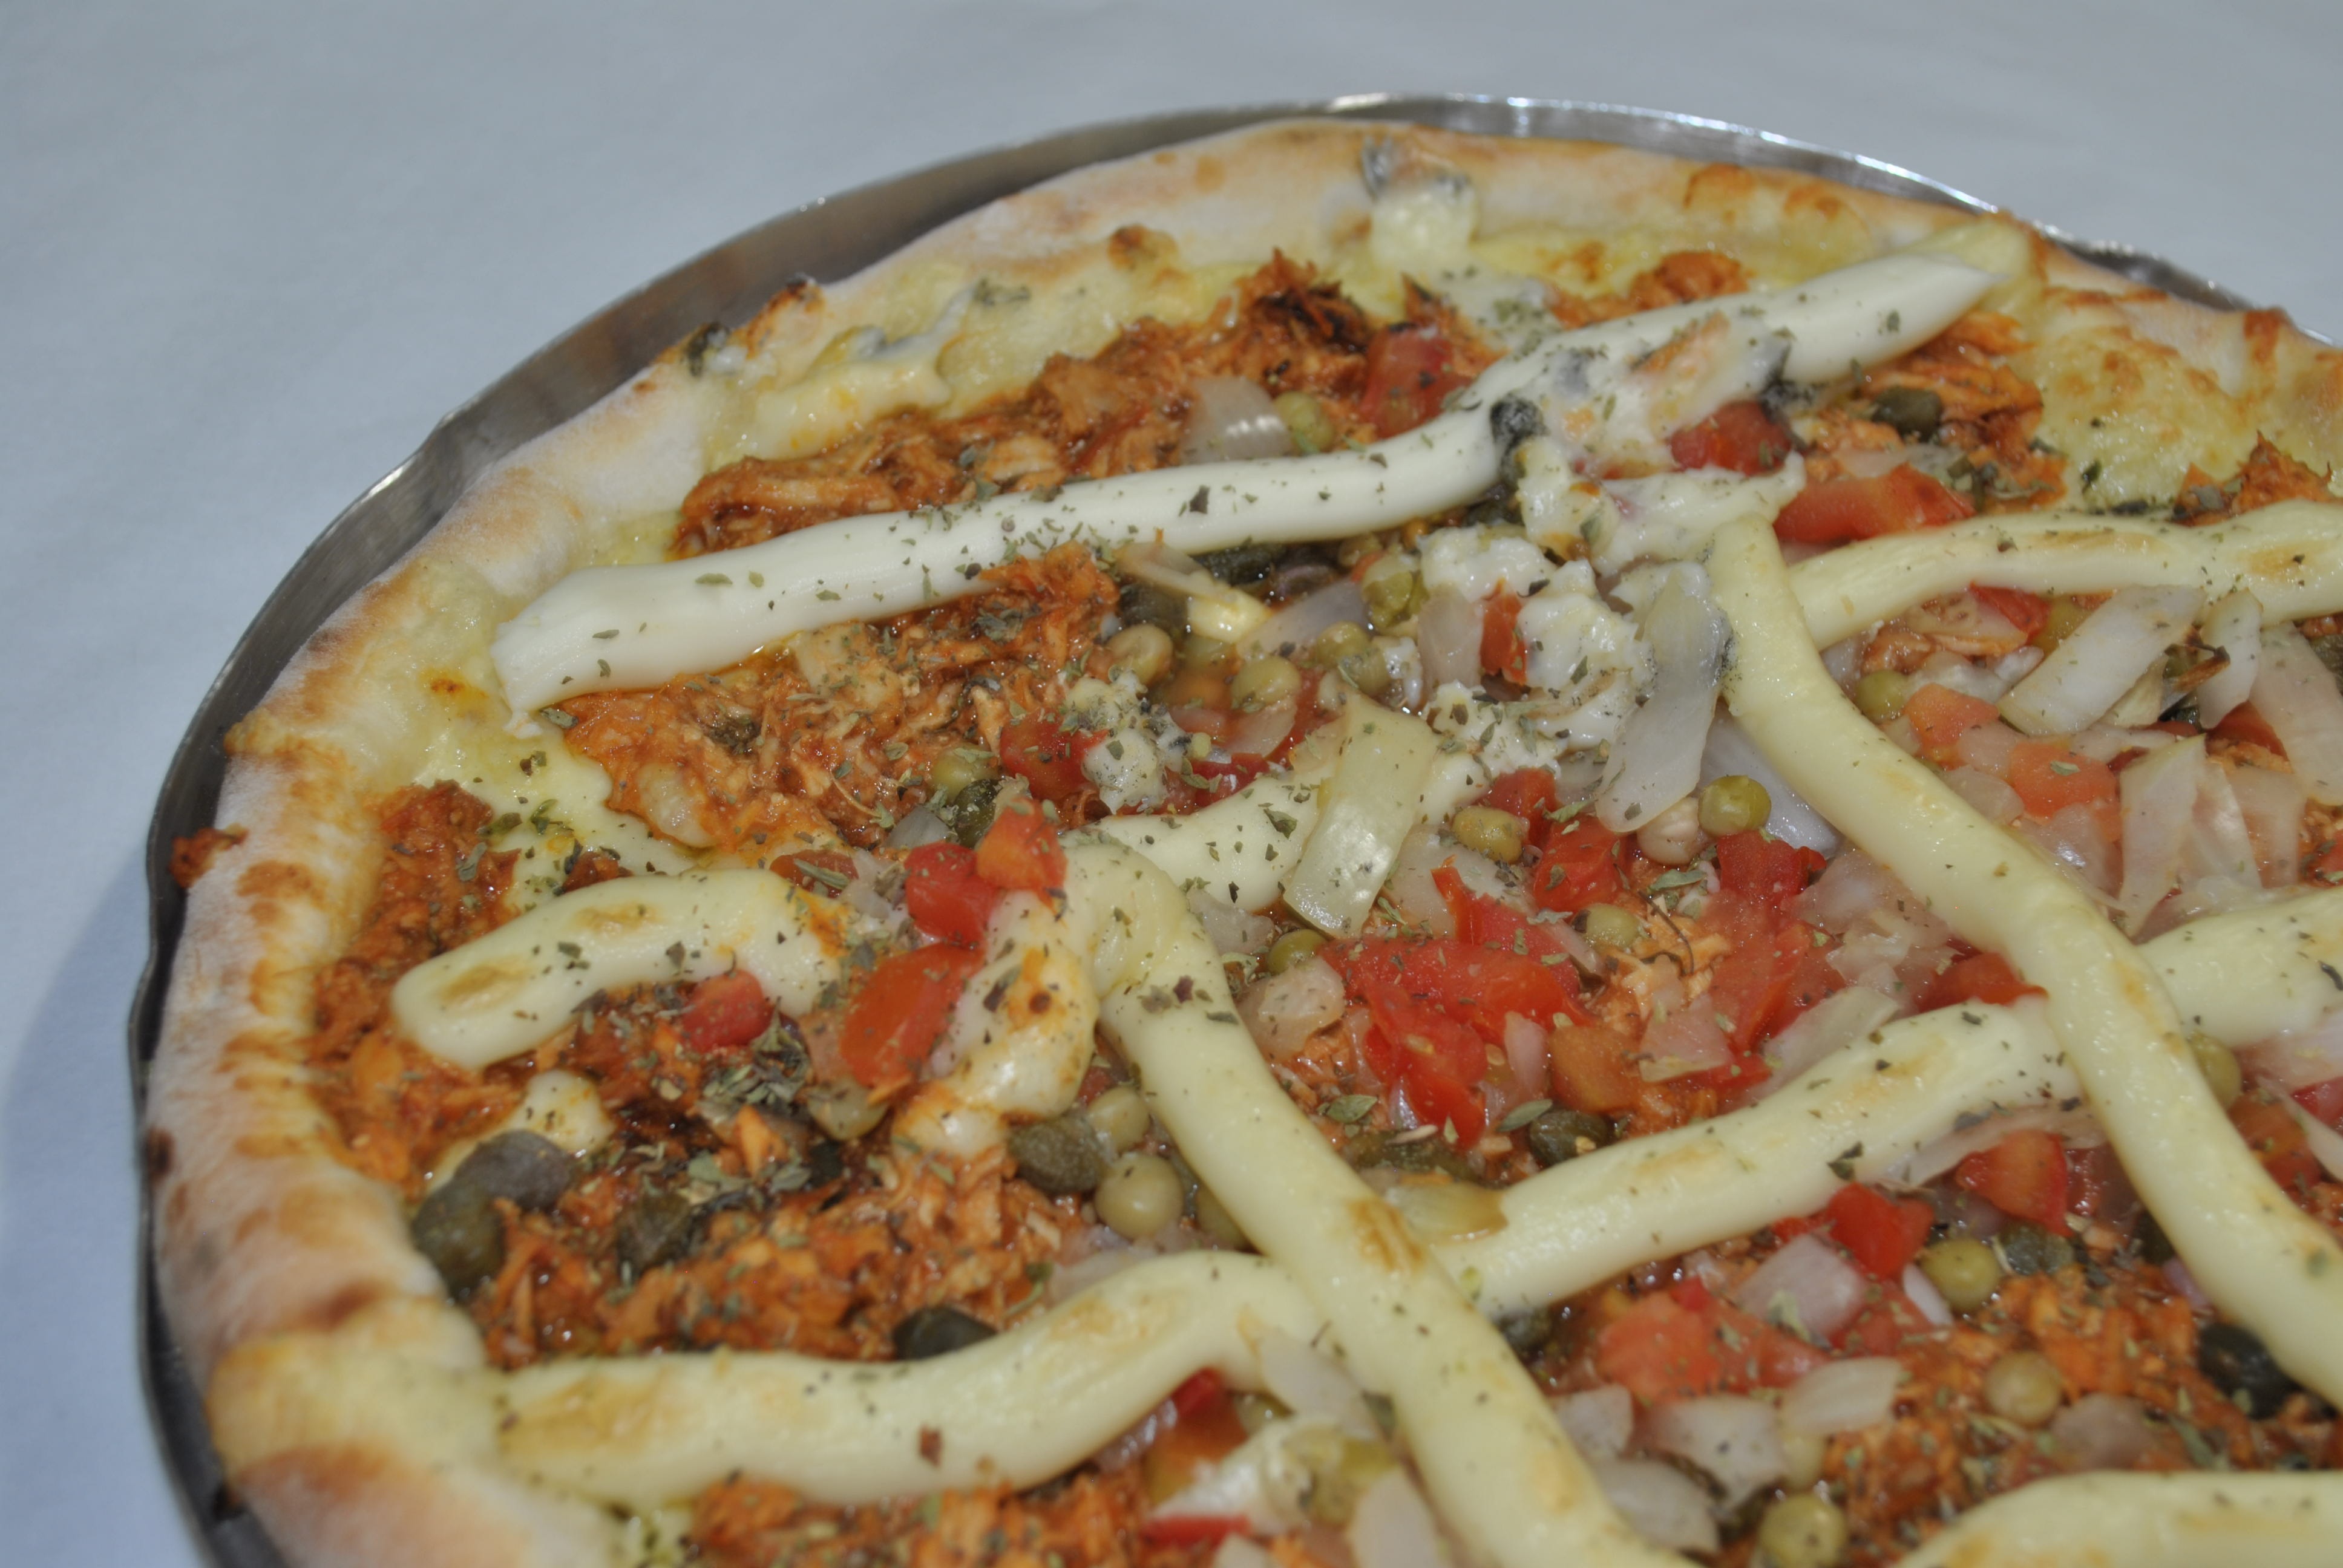
restaurant, dish, food, cuisine, pizza, pizzeria, italian food, pizza cheese, turkish food, european food, sicilian pizza, middle eastern food